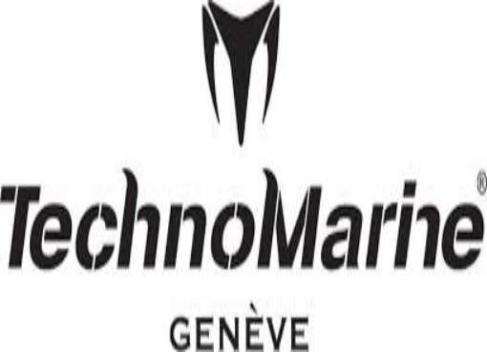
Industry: Clothes